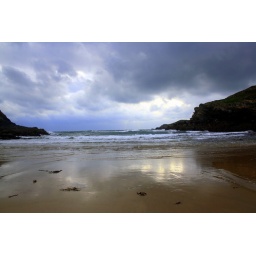
Pothdafach beach in anglesea north wales on a very cold day.I like the the sky and the reflections on the sands.